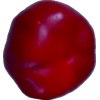
Label: red_pepper